Vadbhag Singh Sodhi

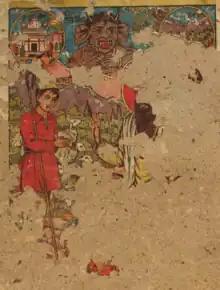
Vadbhag Singh (right, damaged depiction). Illustration from a janamsakhi about his life.

Vadbhag Singh Sodhi (1716 – 31 December 1761; his name is also spelt as Wadbhag Singh Sodhi, alternatively known as Sodhi Vadbhag Singh) was a direct descendant of Guru Hargobind and a prominent figure of the heretical Dhirmalia sect of Sikhism.